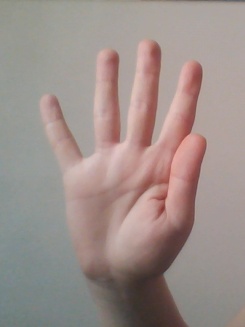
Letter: sheen